Greet Grottendieck

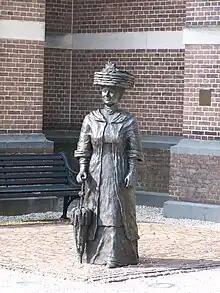
Statue of Queen Wilhelmina at Grote Kerk the Kerklaan/Loolaan in Apeldoorn. Made by Greet Grottendieck in 1998.

Greet Grottendieck (born 22 February 1943 in The Hague) is a Dutch sculptor.